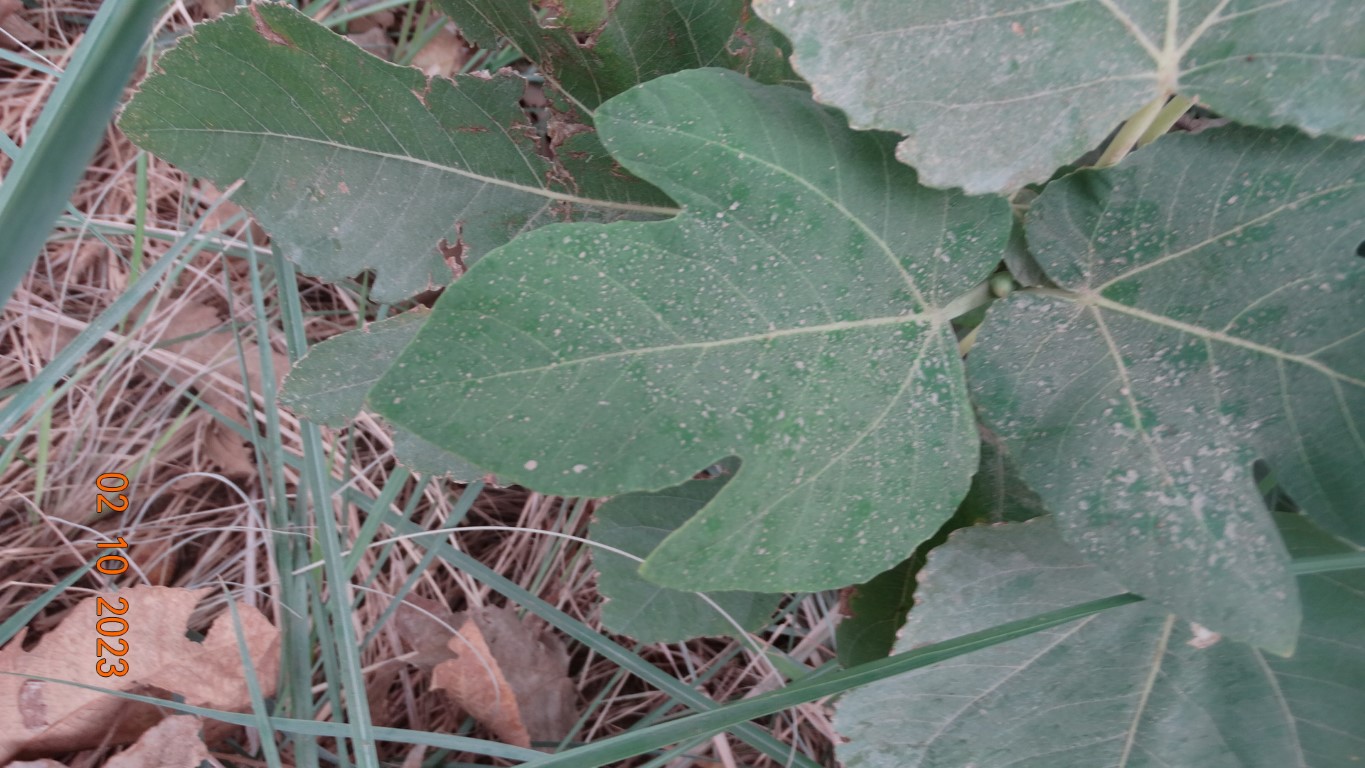
Label: healthy